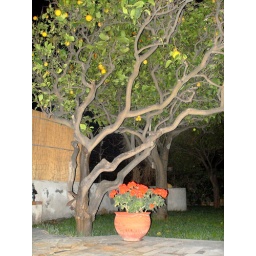
lemon tree and red geraniums by night